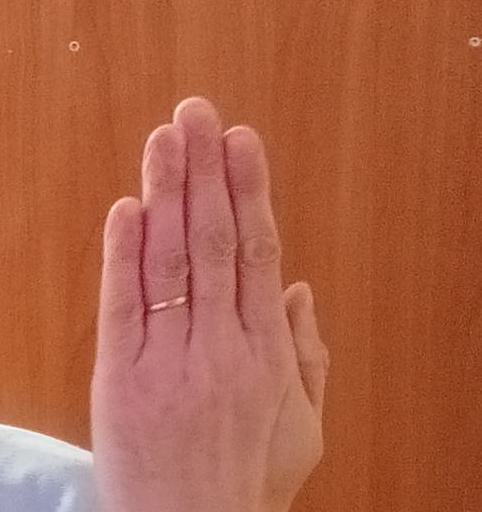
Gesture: stop_inverted